Culture of Galicia

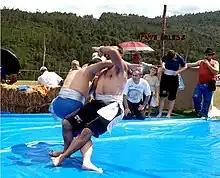
Galician wrestling

As in the rest of Spain, football is the most popular sport in Galicia. Deportivo de La Coruña, from the city of A Coruña, is the region's most successful club. Celta de Vigo, from Vigo, are also a major club and are Deportivo's principal regional rivals. When the two sides play, it is referred to as the Galician derby. SD Compostela from Santiago de Compostela and Racing Ferrol from Ferrol are two other notable club sides. Similarly to Catalonia and the Basque Country, Galicia also periodically fields a regional team against the international opposition (see Galicia autonomous football team).